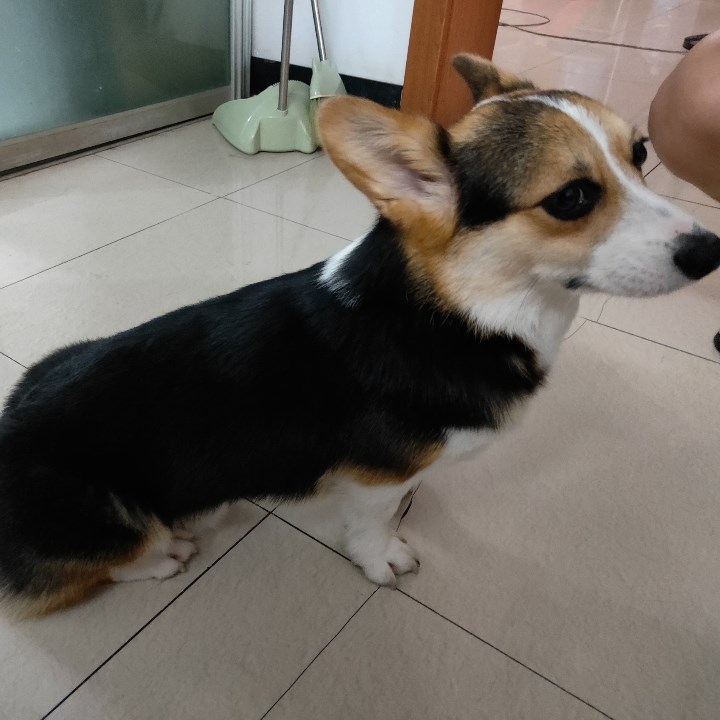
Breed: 2909-n000116-Cardigan